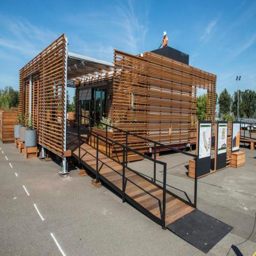
work continued wednesday afternoon wednesday afternoon .